Central Forest Nature Reserve

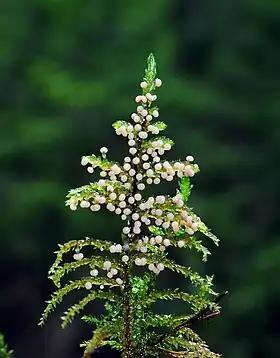
Mycetozoa on Red Stem Feather Moss (Pleurozium schreberi in Central Forest Reserve

As of 1988, 55 mammal species could be found in the reserve. These include Eurasian brown bear, lynx, red fox, moose, wild boar, and roe deer. Eurasian beaver was reintroduced in 1936. There were 195 species of birds, 6 species of amphibians, and several reptile species as well.